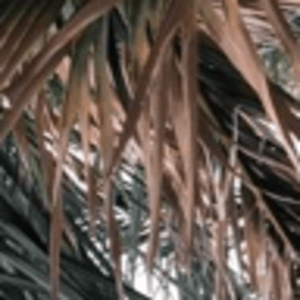
Label: Potassium Deficiency